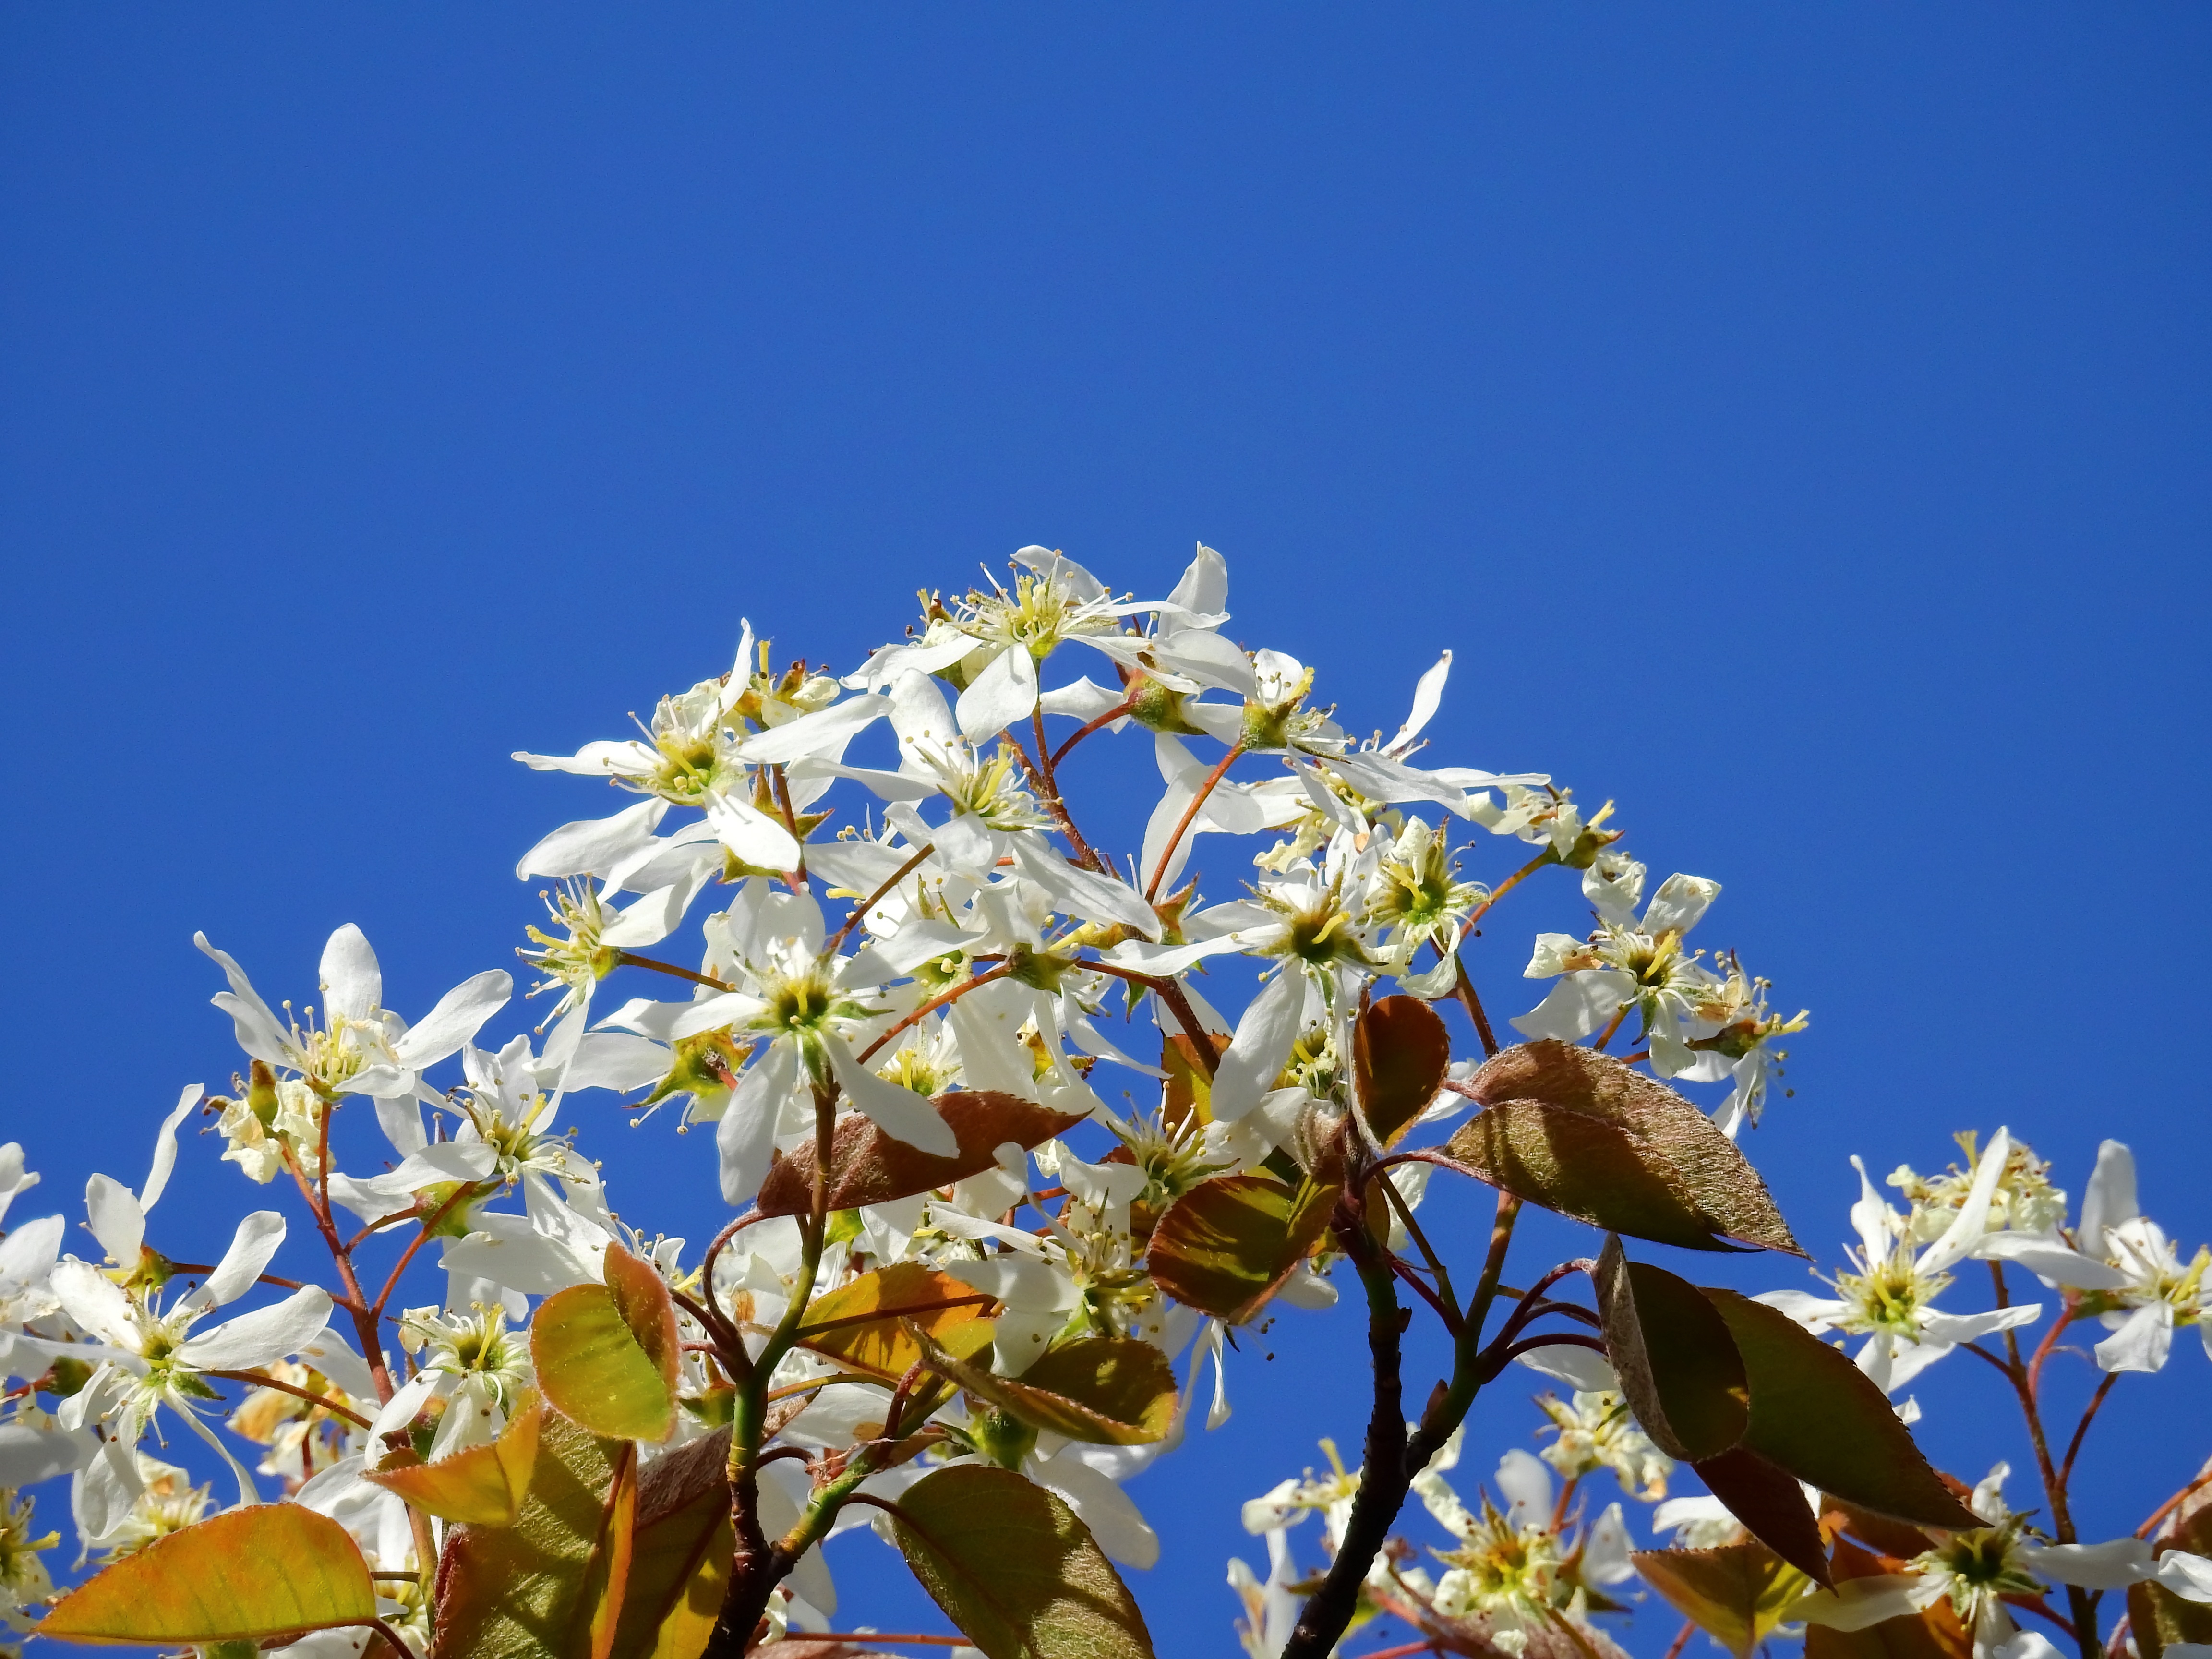
tree, nature, branch, blossom, plant, sky, sunlight, leaf, flower, bloom, spring, produce, blue, flora, wildflower, shrub, jasmine, flowering plant, land plant